Capacitor

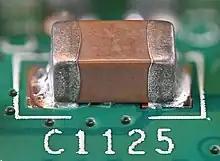
A surface-mount capacitor. The plates, not visible, are layered horizontally between ceramic dielectric layers, and connect alternately to either end-cap, which are visible.

The simplest model of a capacitor consists of two thin parallel conductive plates each with an area of formula_5 separated by a uniform gap of thickness formula_6 filled with a dielectric of permittivity formula_7. It is assumed the gap formula_6 is much smaller than the dimensions of the plates. This model applies well to many practical capacitors which are constructed of metal sheets separated by a thin layer of insulating dielectric, since manufacturers try to keep the dielectric very uniform in thickness to avoid thin spots which can cause failure of the capacitor.